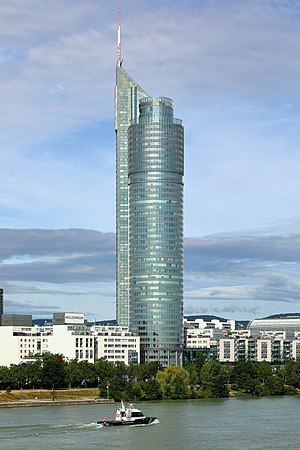
Østrig / Geografi / Floder
Millennium Tower og Donau i Wien
Østrig, officielt Republikken Østrig, er en forbundsstat i Centraleuropa, og består af 9 forbundslande med hvert sit parlament og regering. Østrig er omgivet af land på alle sider og støder op til Liechtenstein og Schweiz i vest, Italien og Slovenien i syd, Ungarn og Slovakiet i øst og Tyskland og Tjekkiet i nord. Hovedstaden er Wien. Østrig har 8,3 mio. indbyggere, hvoraf tre fjerdedele tilhører den romersk-katolske tro. Det officielle sprog er tysk, der tales i dialektiske former. Herudover er slovensk, kroatisk og ungarsk anerkendte minoritetssprog.